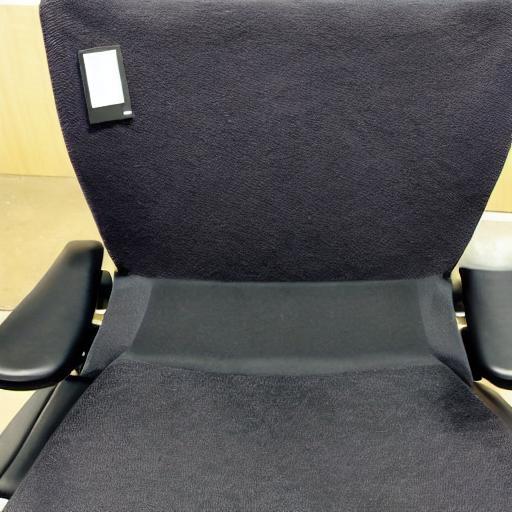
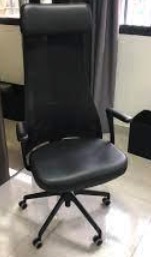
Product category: items_chair
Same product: no